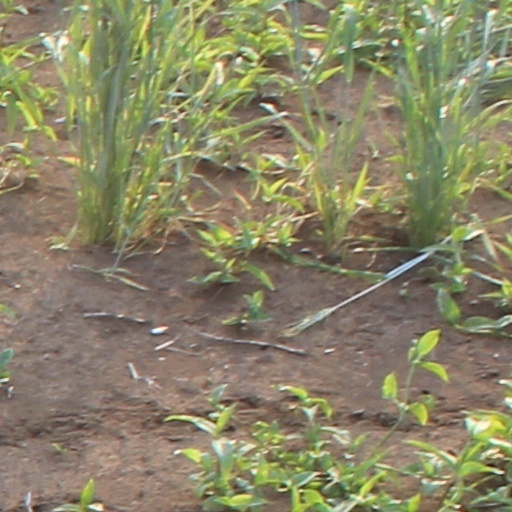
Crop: wheat